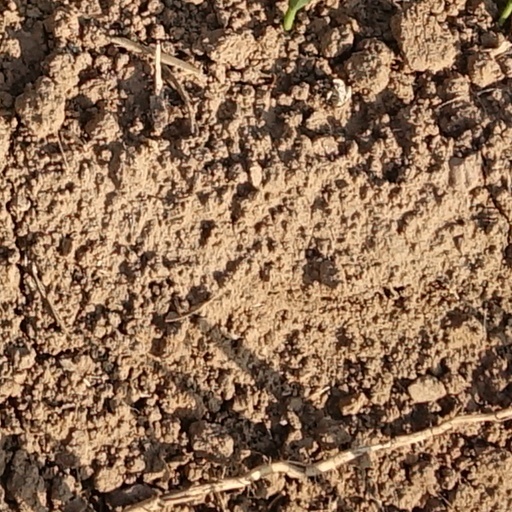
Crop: wheat